William G. Whittaker

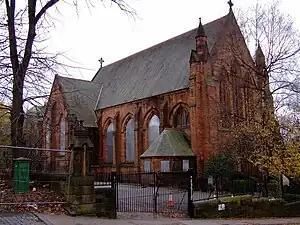
Former Belmont Parish Church, Great George Street, Hillhead, where Whittaker conducted the last concert of the Bach Cantata Choir in Byrd's Great Service and Bach's Motet "Sing ye to the Lord" on 29 March 1941

In 1929, finding musical opportunities in the North East of England too restrictive, Whittaker moved to Glasgow, where he took up a newly endowed joint position as Principal of the Scottish National Academy of Music (RSAMD) (1929–1941) and Gardiner Professor of Music at the University of Glasgow (1929–1941). In making the move, Whittaker left his wife Clara, who subsequently moved to London to join their daughter Mary. Whittaker himself was accompanied North of the border by his former student Annie Lawton, with whom he set up house. Once installed in Scotland, he received an honorary degree from the University of Glasgow and an honorary doctorate from the University of Edinburgh, where his friend Donald Tovey was professor of music.